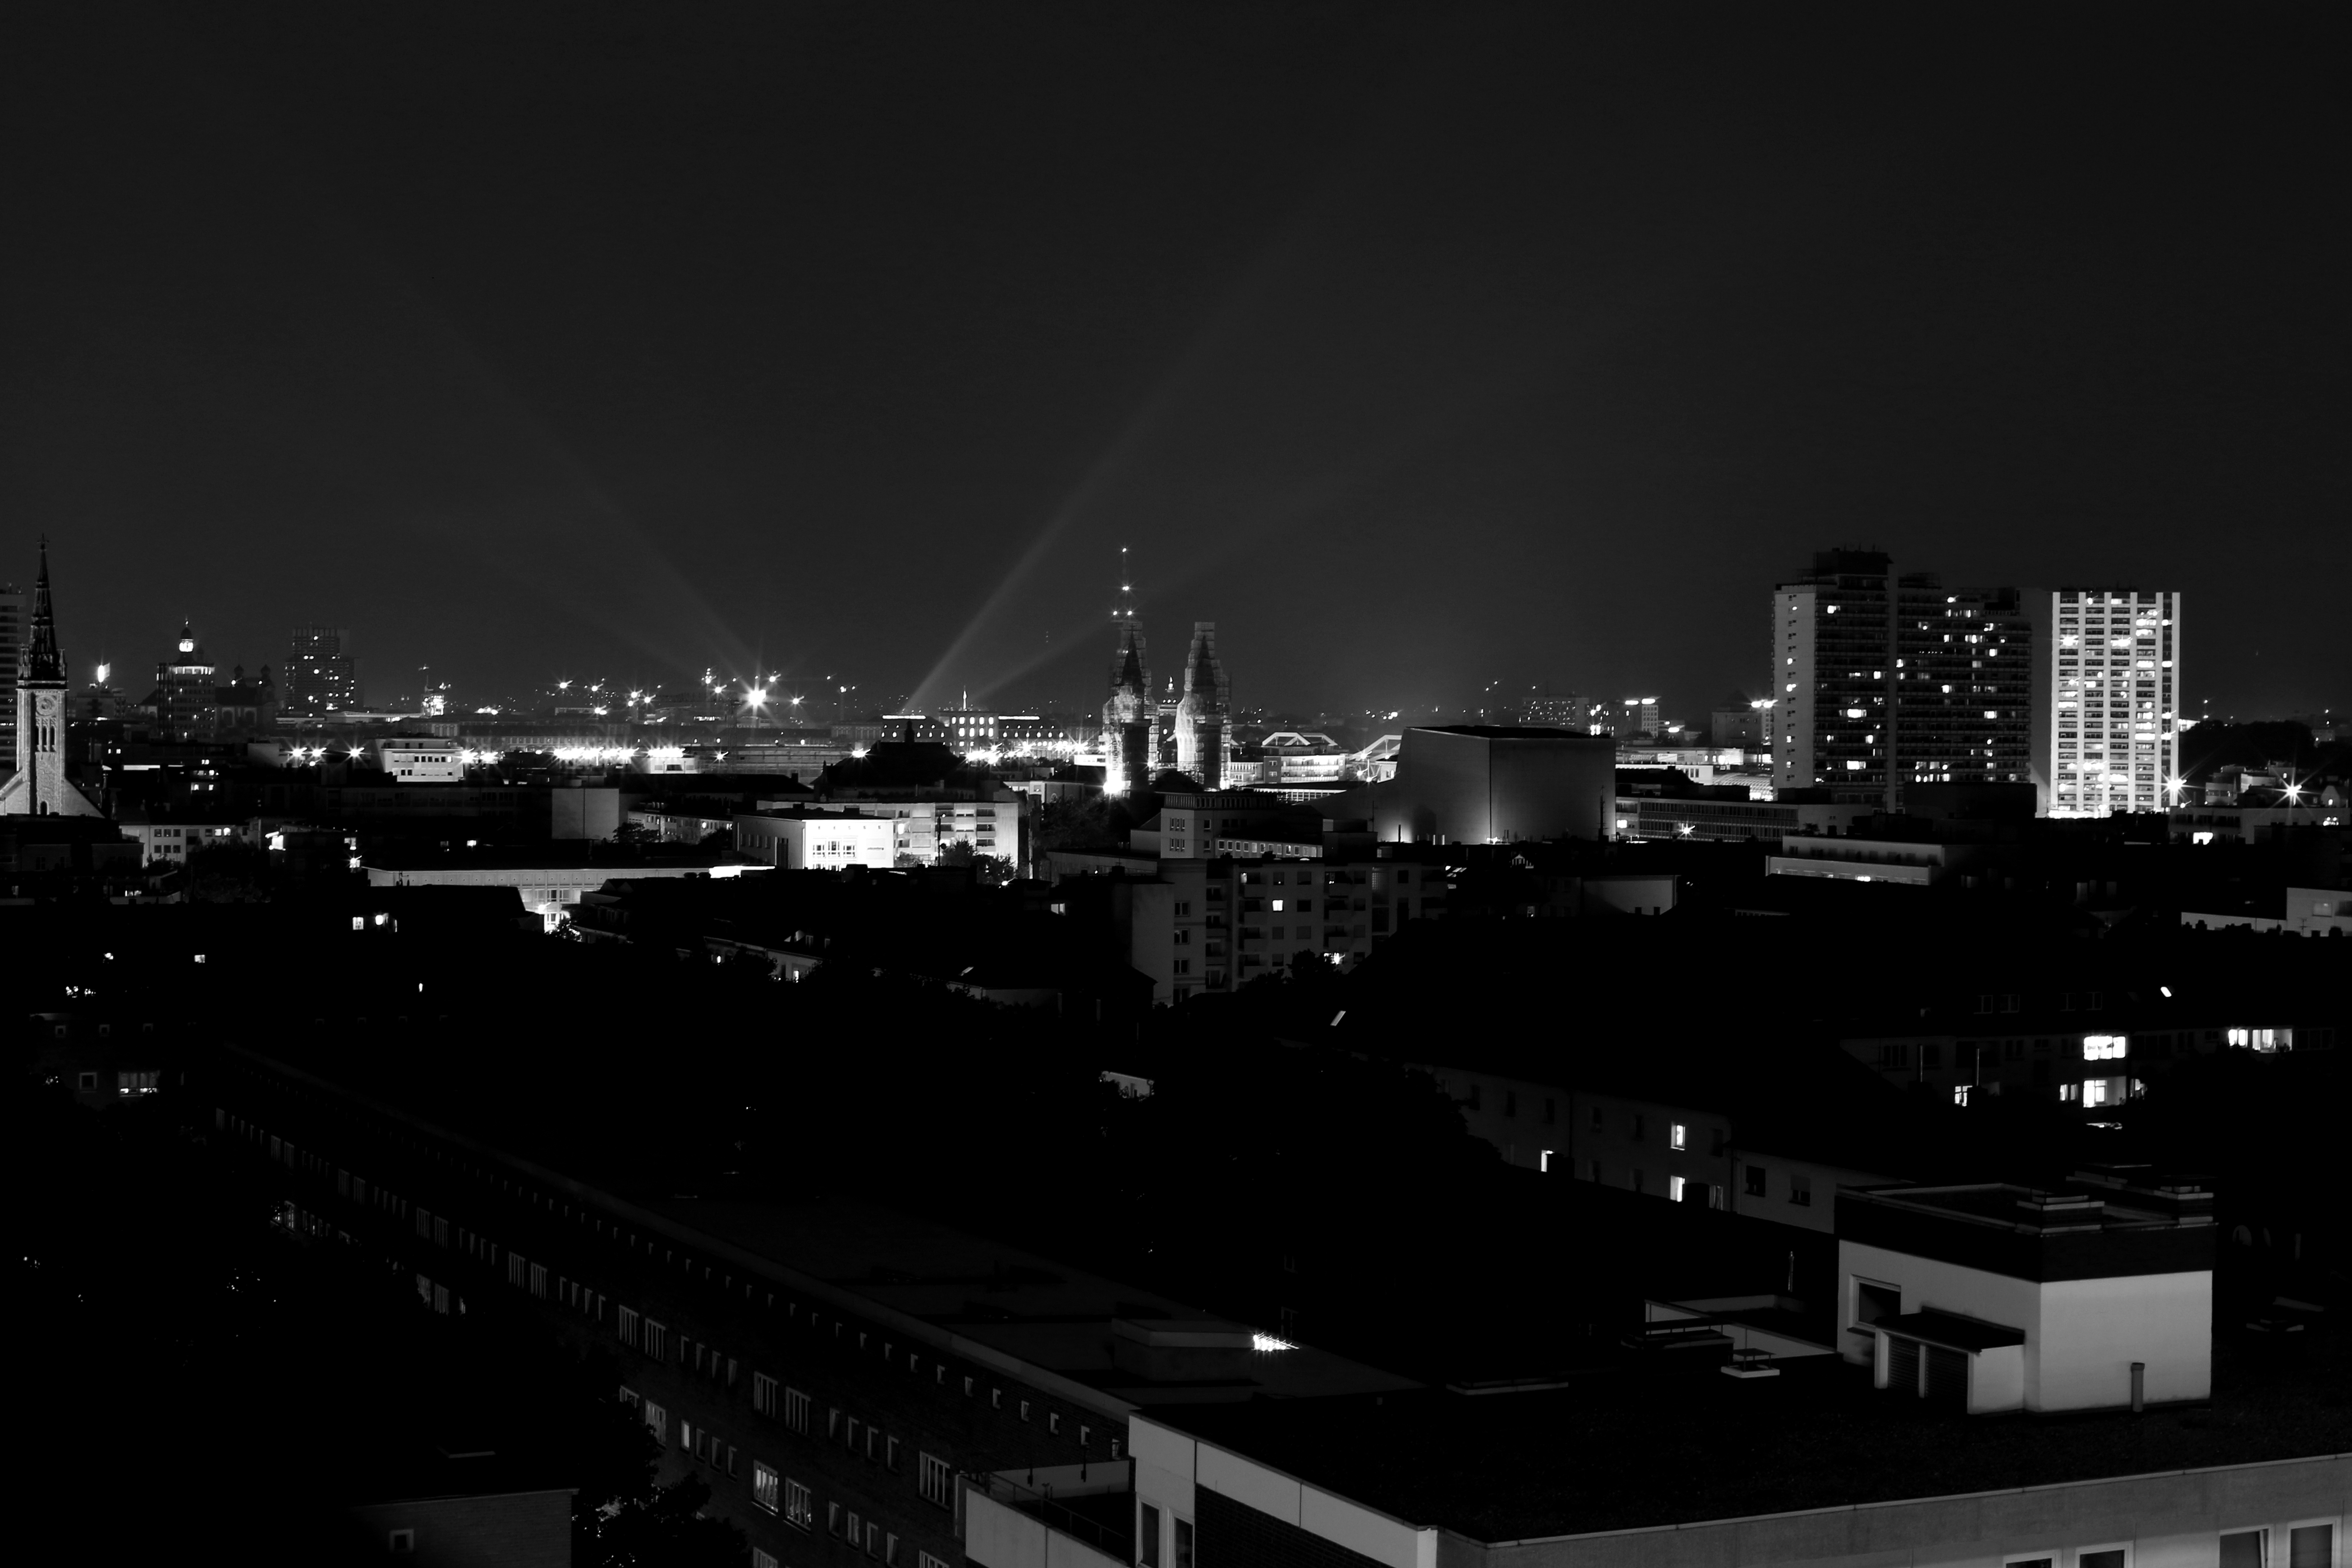
black and white, skyline, night, photography, city, skyscraper, cityscape, dusk, darkness, black, monochrome, bw, blackandwhite, blackwhite, platina, germany, alemania, allemagne, sw, schwarzweiss, schwarzweis, shape, germania, ludwigshafenamrhein, ludwigshafen, rheinlandpfalz, rhenopalatina, schwarzweissfotografie, pfalz, schwarzweisfotografie, ludwigshafenrhein, ludwigshafenrh, ludwigshafenarhein, metropolis, monochrome photography, human settlement, atmosphere of earth, metropolitan area